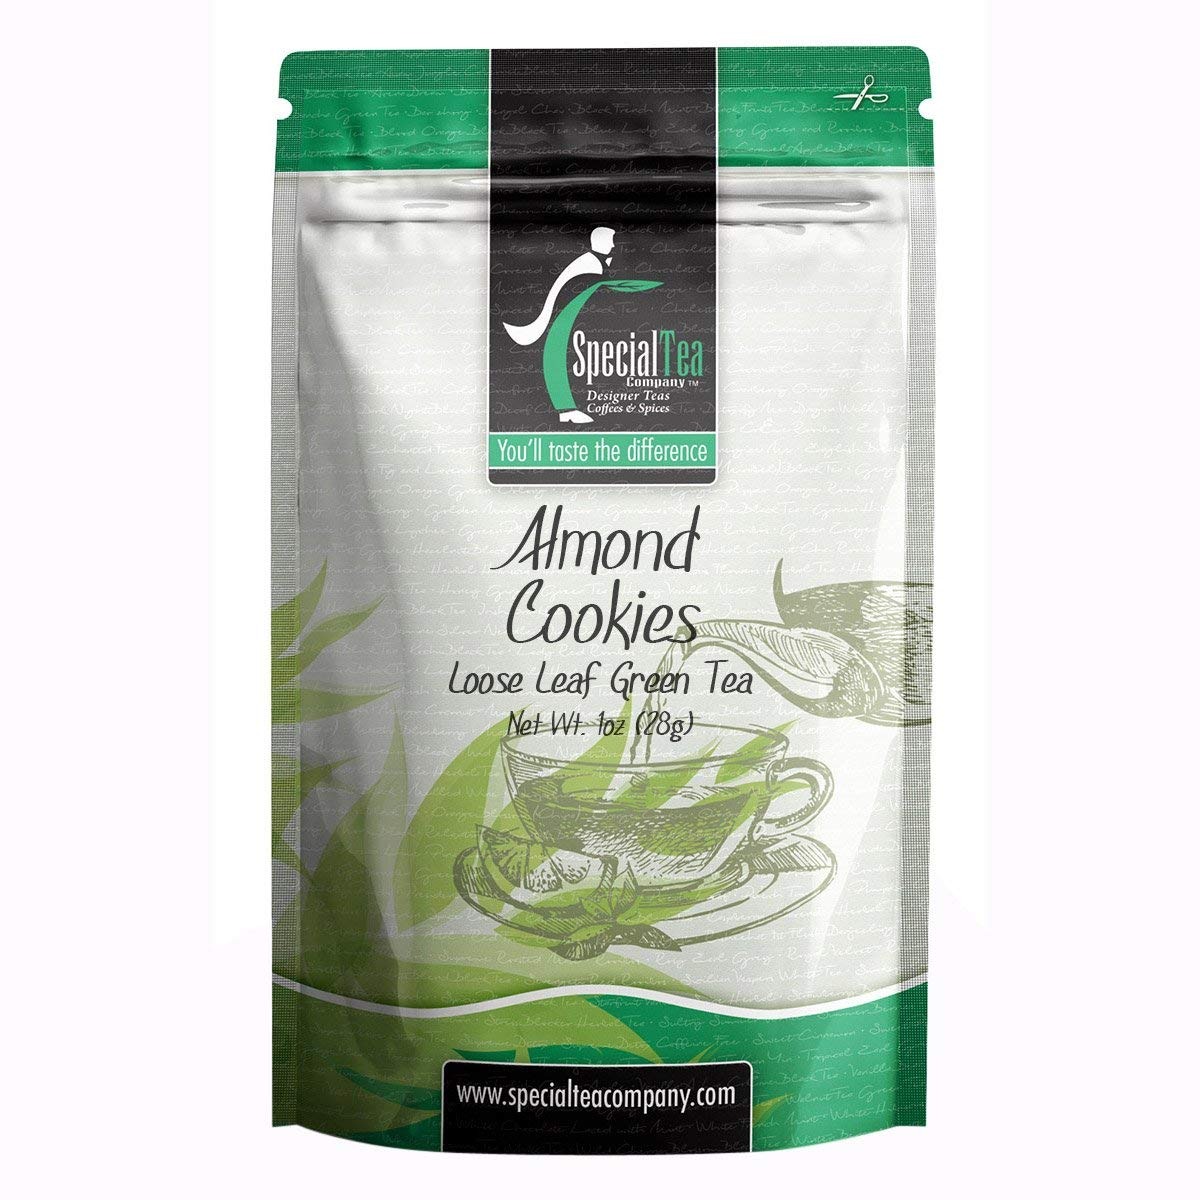
Item Name: Special Tea Almond Cookies Loose Leaf, Green Tea, 1 oz
Bullet Point 1: Makes about 10 - 12 cups of tea.
Bullet Point 2: Premium gourmet loose leaf tea. Green tea is made solely from the leaves of Camellia sinensis that have undergone minimal oxidation during processing.
Bullet Point 3: Premium tea leaves have all their essential oils intact, so the flavor, quality and health benefits are maintained.
Bullet Point 4: Packed in a reseal able foil pouch to retain freshness.
Bullet Point 5: Individually hand packed in the USA.
Value: 1.0
Unit: ounce

Price: 9.07